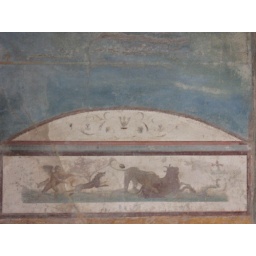
Mural on the wall in a villa depicting an animal hunt.